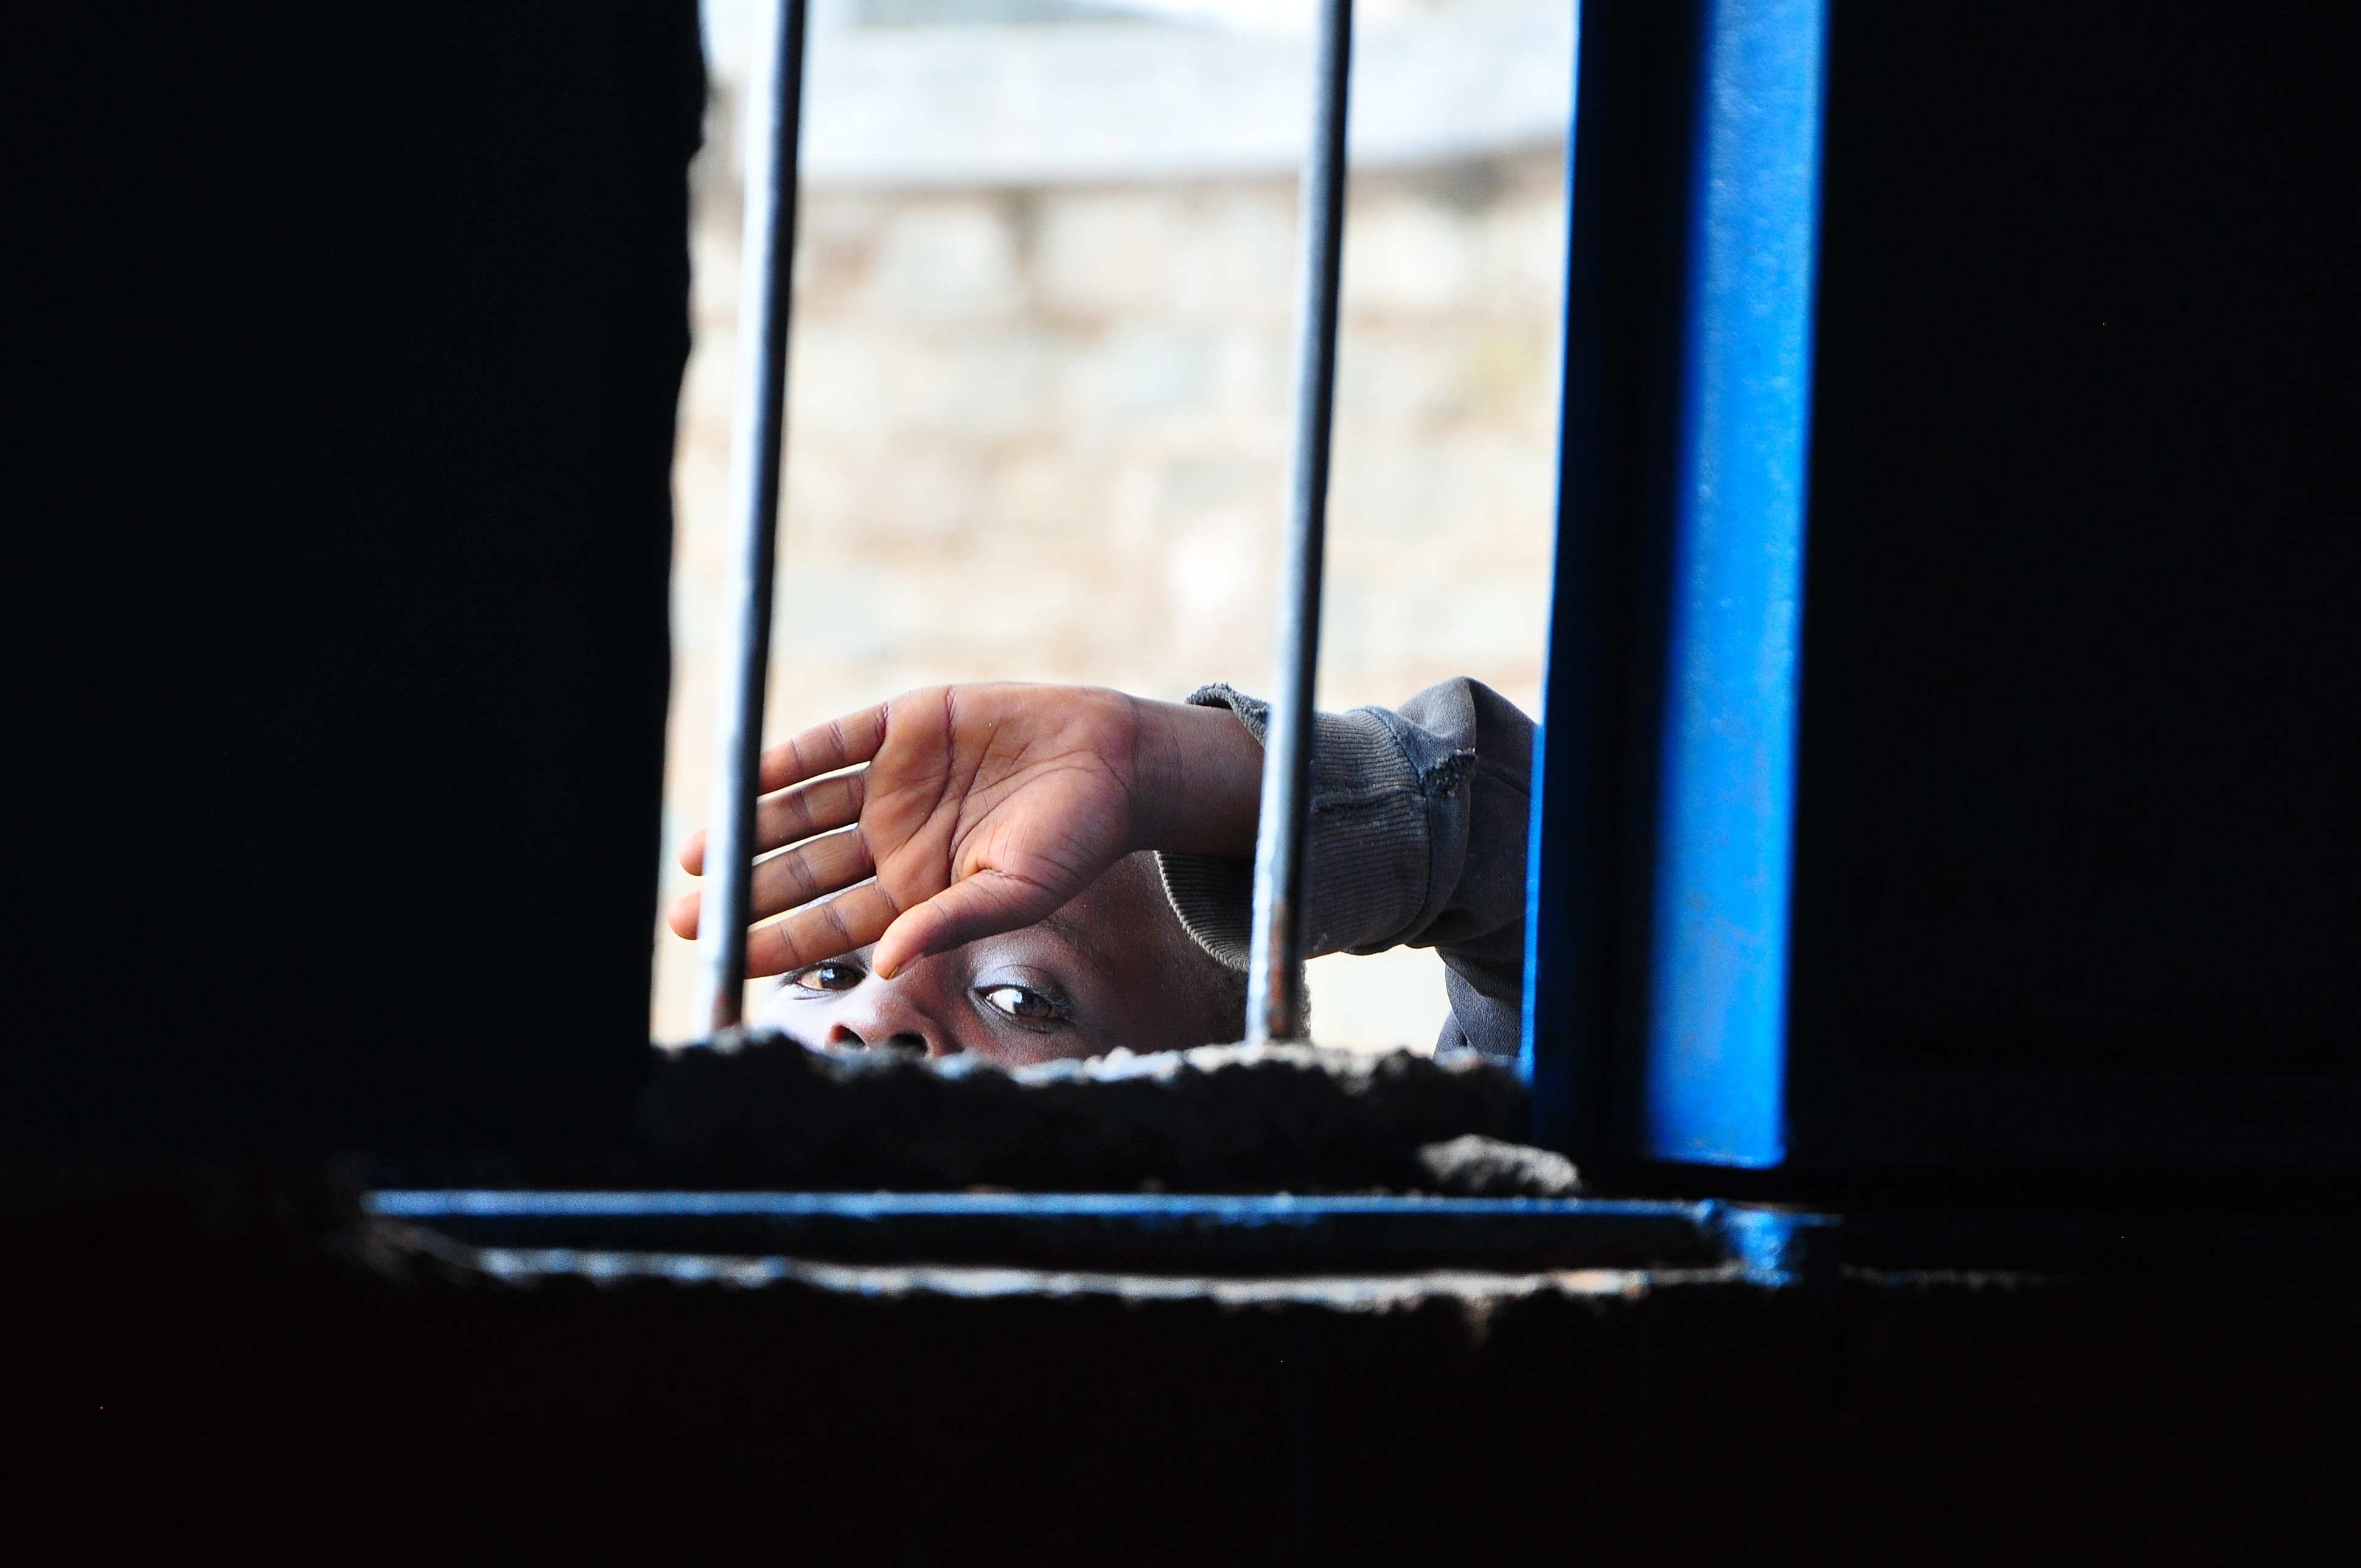
watch, window, view, africa, child, blue, curiosity, eye, photograph, look, see, observer, observation, curious